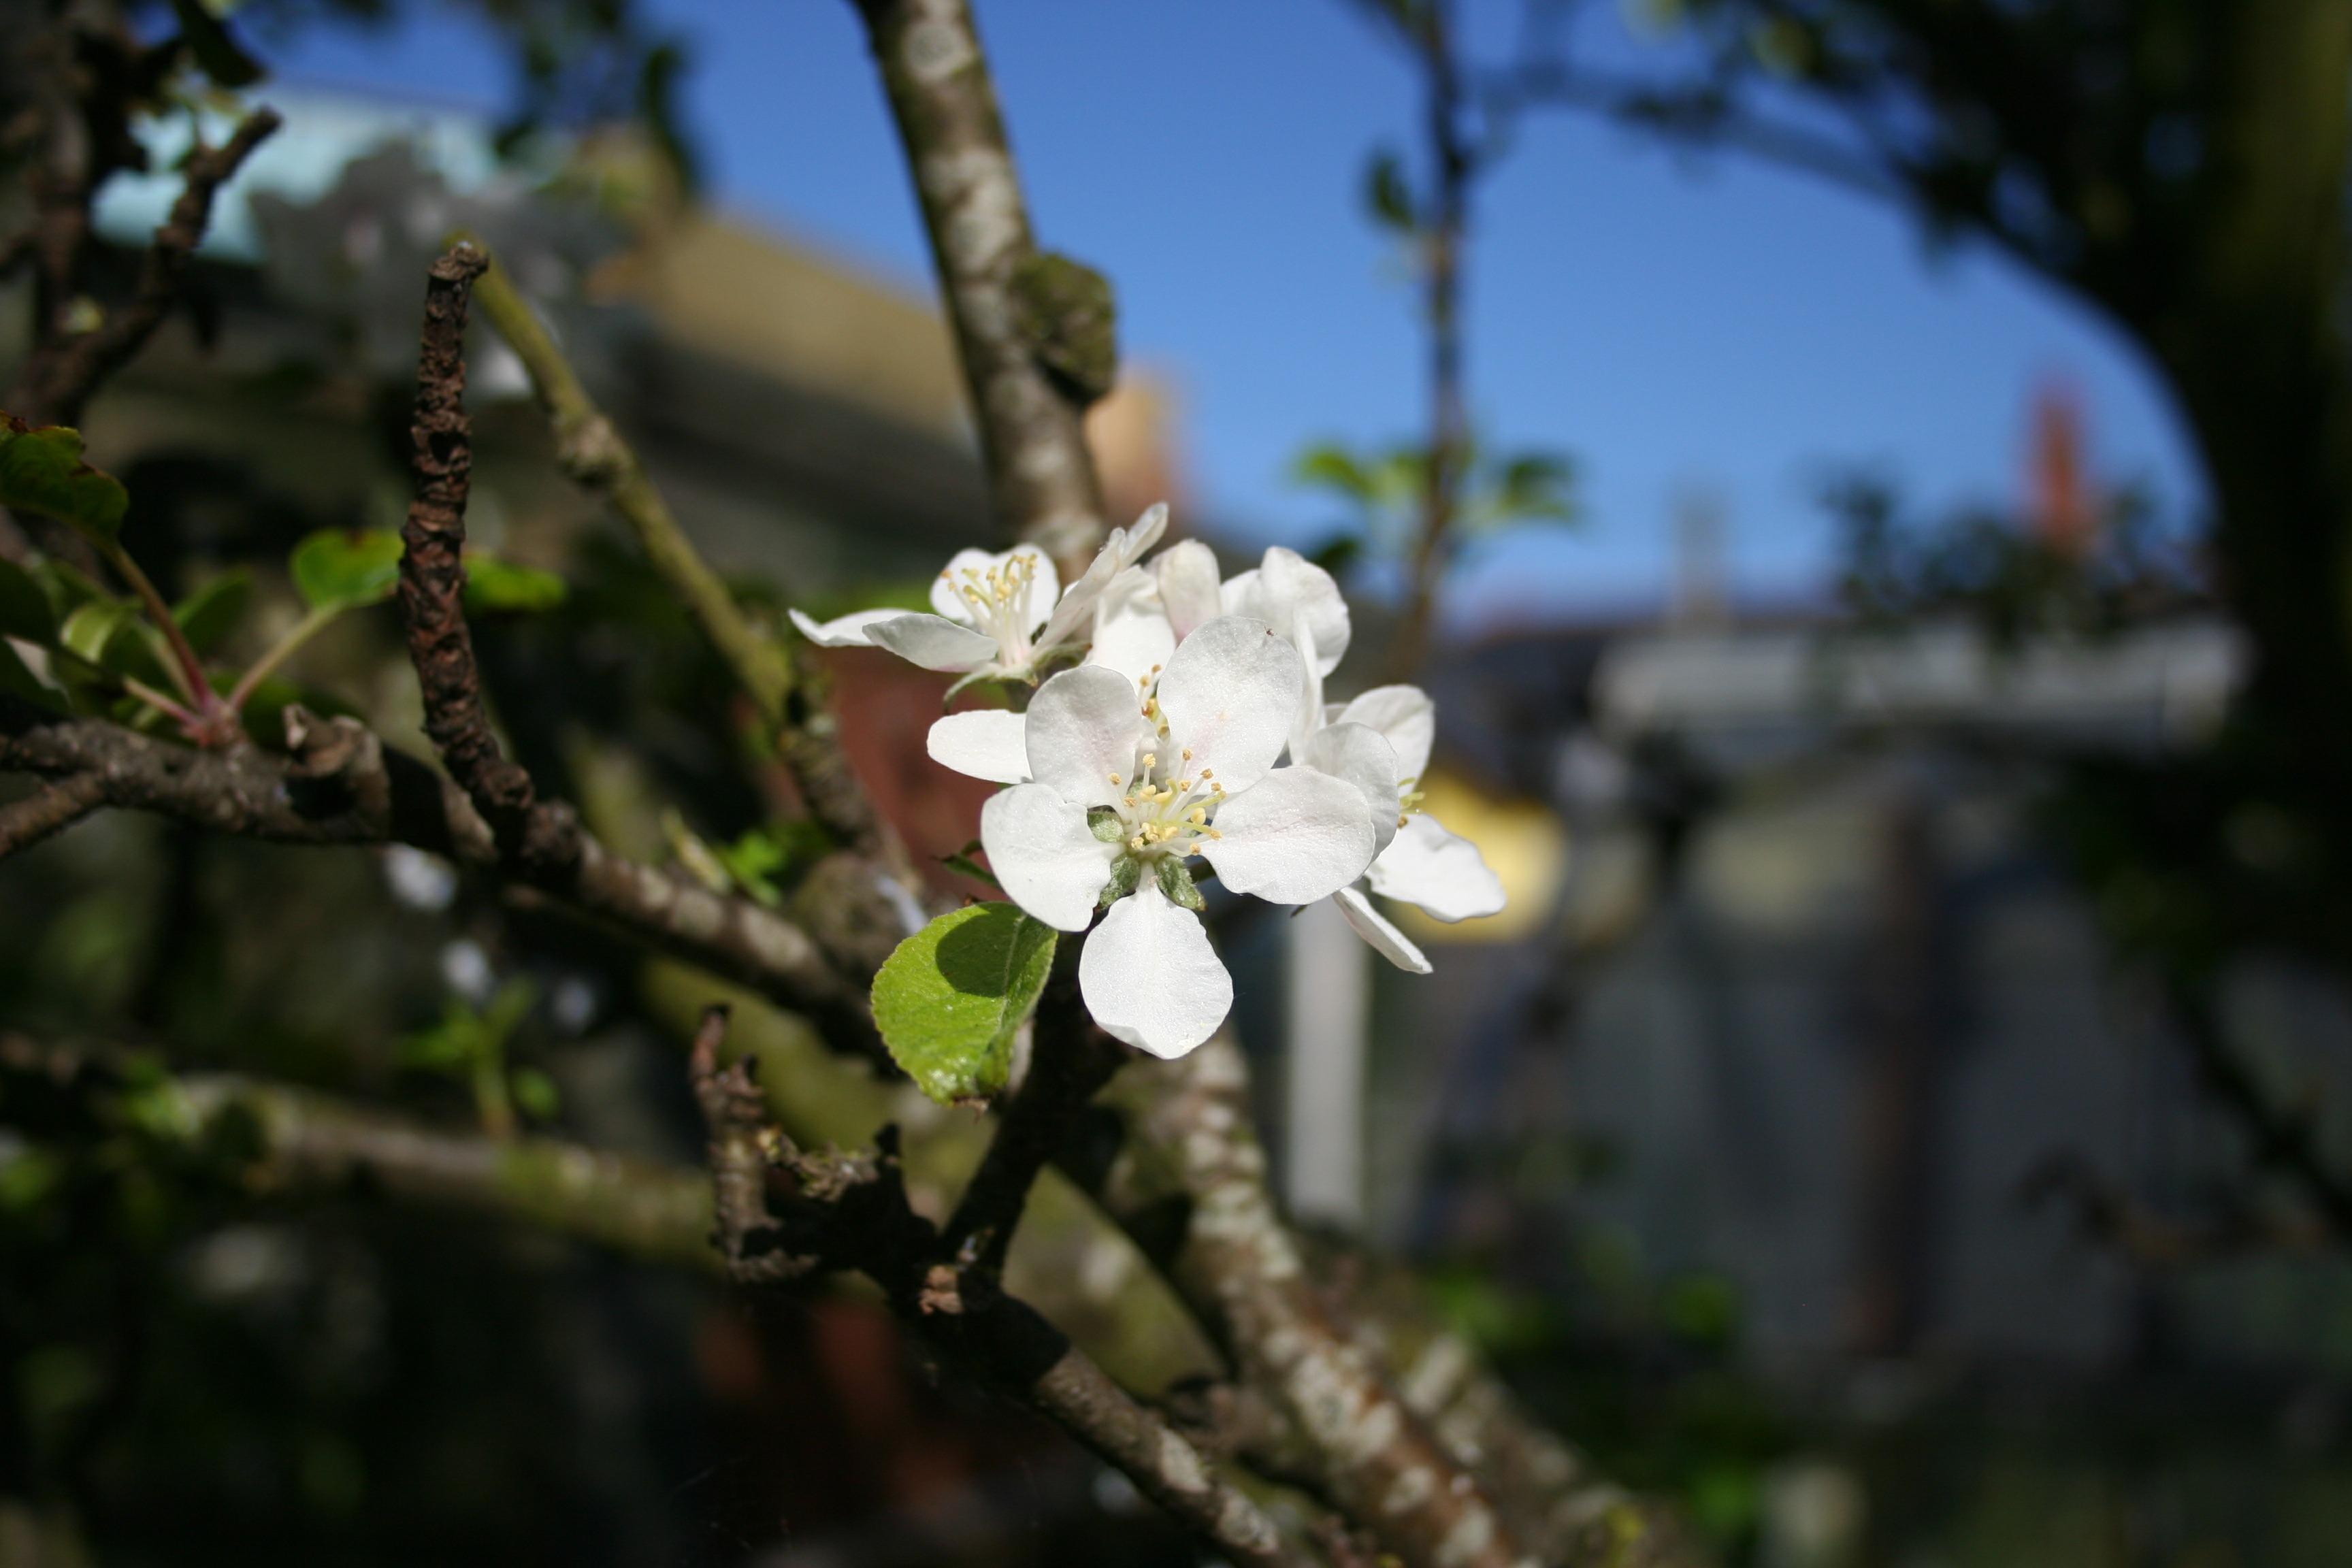
apple, tree, nature, branch, blossom, plant, white, sunlight, leaf, flower, petal, bloom, food, spring, produce, fresh, botany, garden, flora, cherry blossom, wildflower, shrub, blossoms, blooms, spring flowers, spring flower, apple tree, macro photography, flowering plant, apple tree blossom, land plant